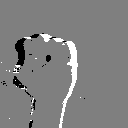
ASL letter: s